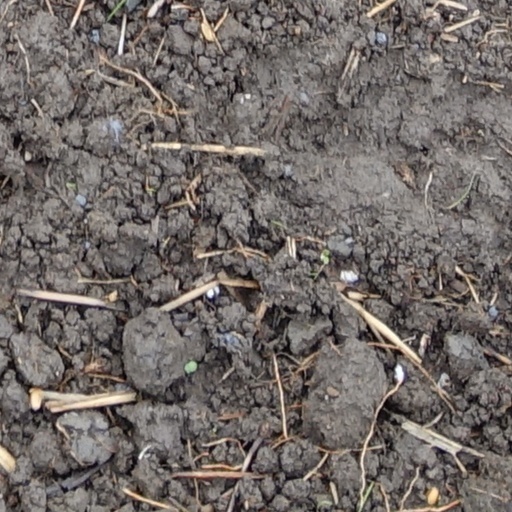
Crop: wheat